Democratization

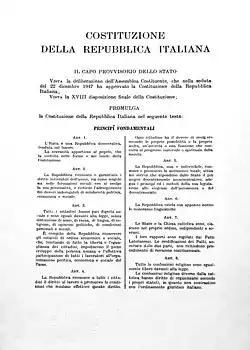
Constitution of the Italian Republic, came into force on 1 January 1948 after the 1946 Italian institutional referendum.

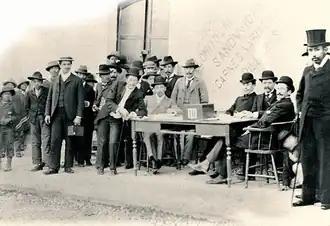
Voting in Valparaíso, Chile, in 1888

In September 1847, violent riots inspired by Liberals broke out in Reggio Calabria and in Messina in the Kingdom of the Two Sicilies, which were put down by the military. On 12 January 1848 a rising in Palermo spread throughout the island and served as a spark for the Revolutions of 1848 all over Europe. After similar revolutionary outbursts in Salerno, south of Naples, and in the Cilento region which were backed by the majority of the intelligentsia of the Kingdom, on 29 January 1848 King Ferdinand II of the Two Sicilies was forced to grant a constitution, using for a pattern the French Charter of 1830. This constitution was quite advanced for its time in liberal democratic terms, as was the proposal of a unified Italian confederation of states. On 11 February 1848, Leopold II of Tuscany, first cousin of Emperor Ferdinand I of Austria, granted the Constitution, with the general approval of his subjects. The Habsburg example was followed by Charles Albert of Sardinia (Albertine Statute; later became the constitution of the unified Kingdom of Italy and remained in force, with changes, until 1948) and by Pope Pius IX (Fundamental Statute). However, only King Charles Albert maintained the statute even after the end of the riots.